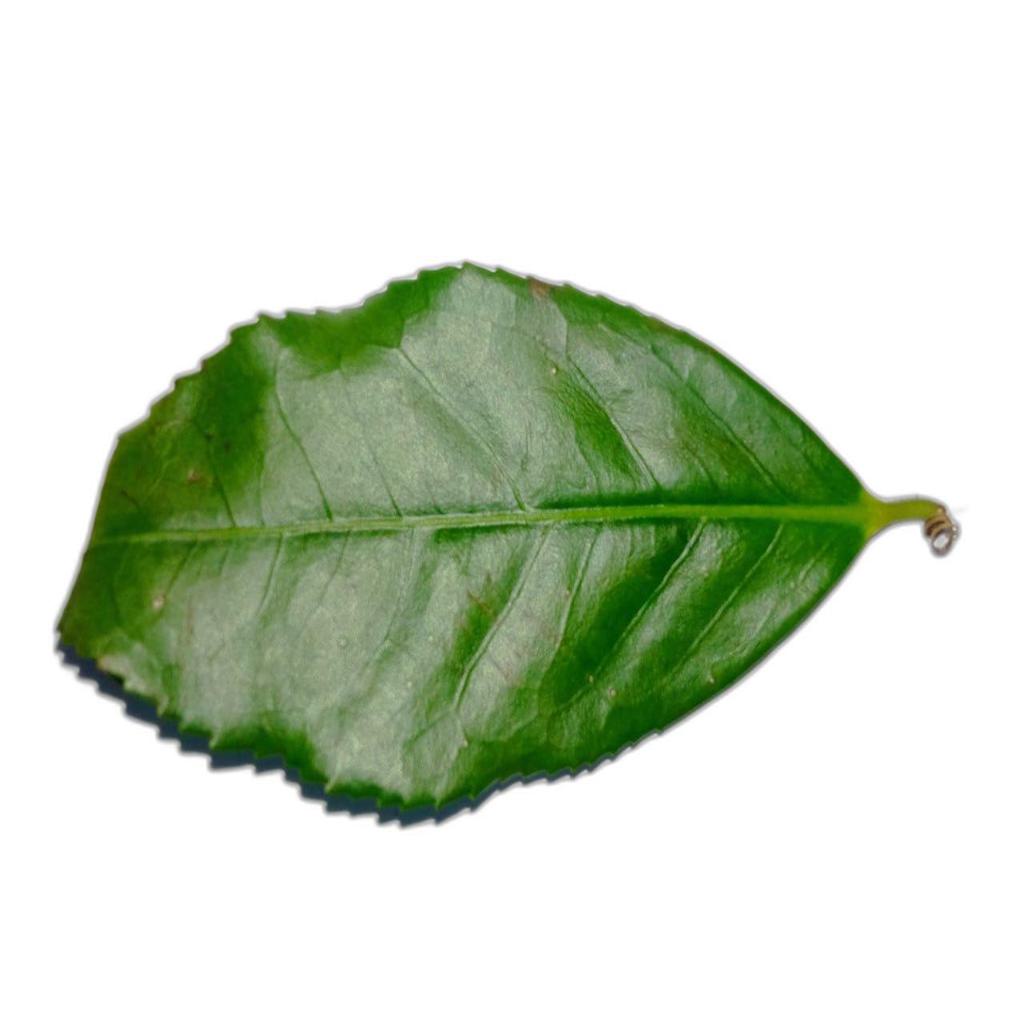
Label: Healthy